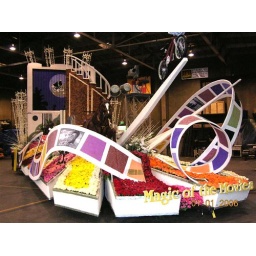
ET's bike moved, the stage revolved and the screen cnanged, horse is covered in coffee